Andy Whing

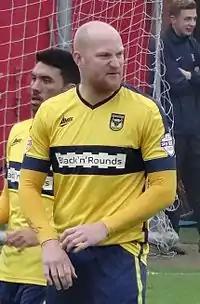
Whing playing for Oxford United in 2014

Andrew John Whing (born 20 September 1984) is an English football manager and former professional footballer who played as a right back. He is currently the head coach of EFL League Two club Barrow.